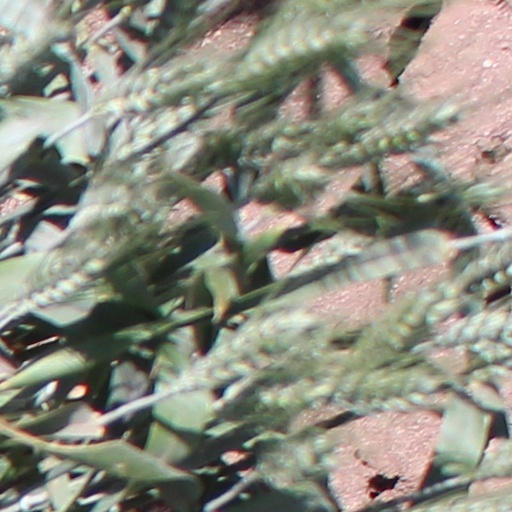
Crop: wheat